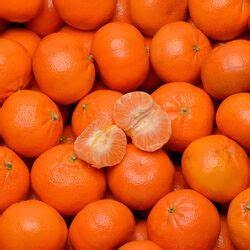
Label: mandarine